Rolls-Royce Merlin

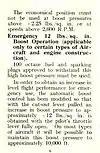
Page from Pilot's Notes Merlin II, III and V (A.P.1590B), explaining the use of +12lbs boost and 100 Octane fuel.

At the start of the war, the Merlin I, II and III ran on the then standard 87-octane aviation spirit and could generate just over from its 27-litre (1,650-cu in) displacement: the maximum boost pressure at which the engine could be run using 87-octane fuel was +6 pounds per square inch (141 kPa; 1.44 atm). However, as early as 1938, at the 16th Paris Air Show, Rolls-Royce displayed two versions of the Merlin rated to use 100-octane fuel. The Merlin R.M.2M was capable of at , at and on take-off; while a Merlin X with a two-speed supercharger in high gear generated at and at .